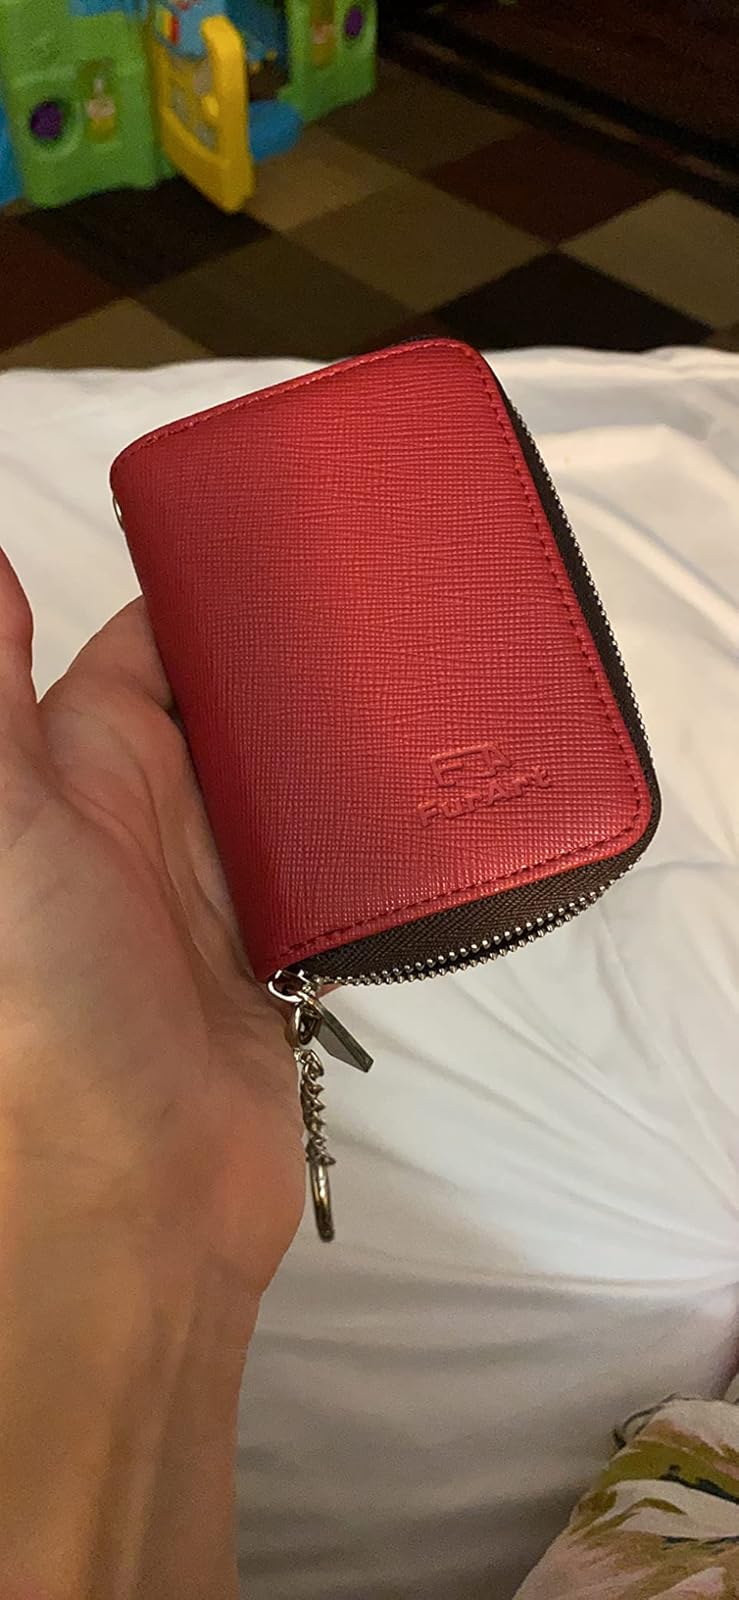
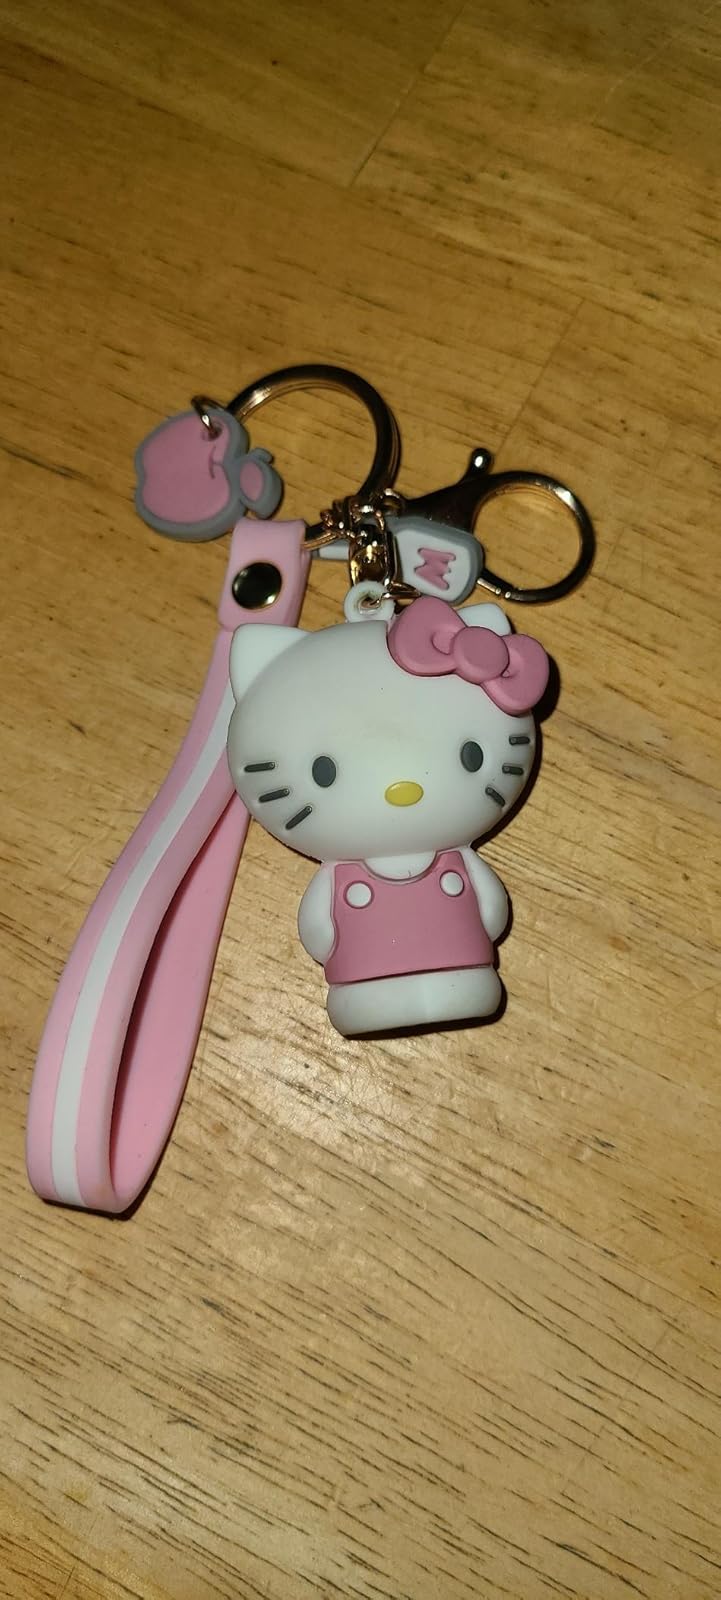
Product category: accessories_keychain
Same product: no